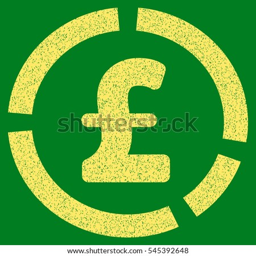
grainy textured icon for overlay watermark stamps .